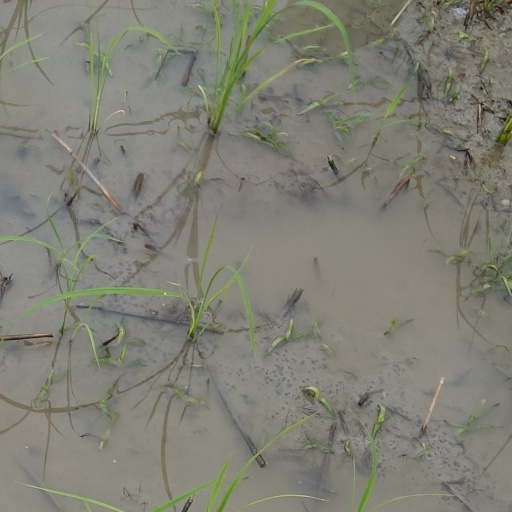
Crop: rice